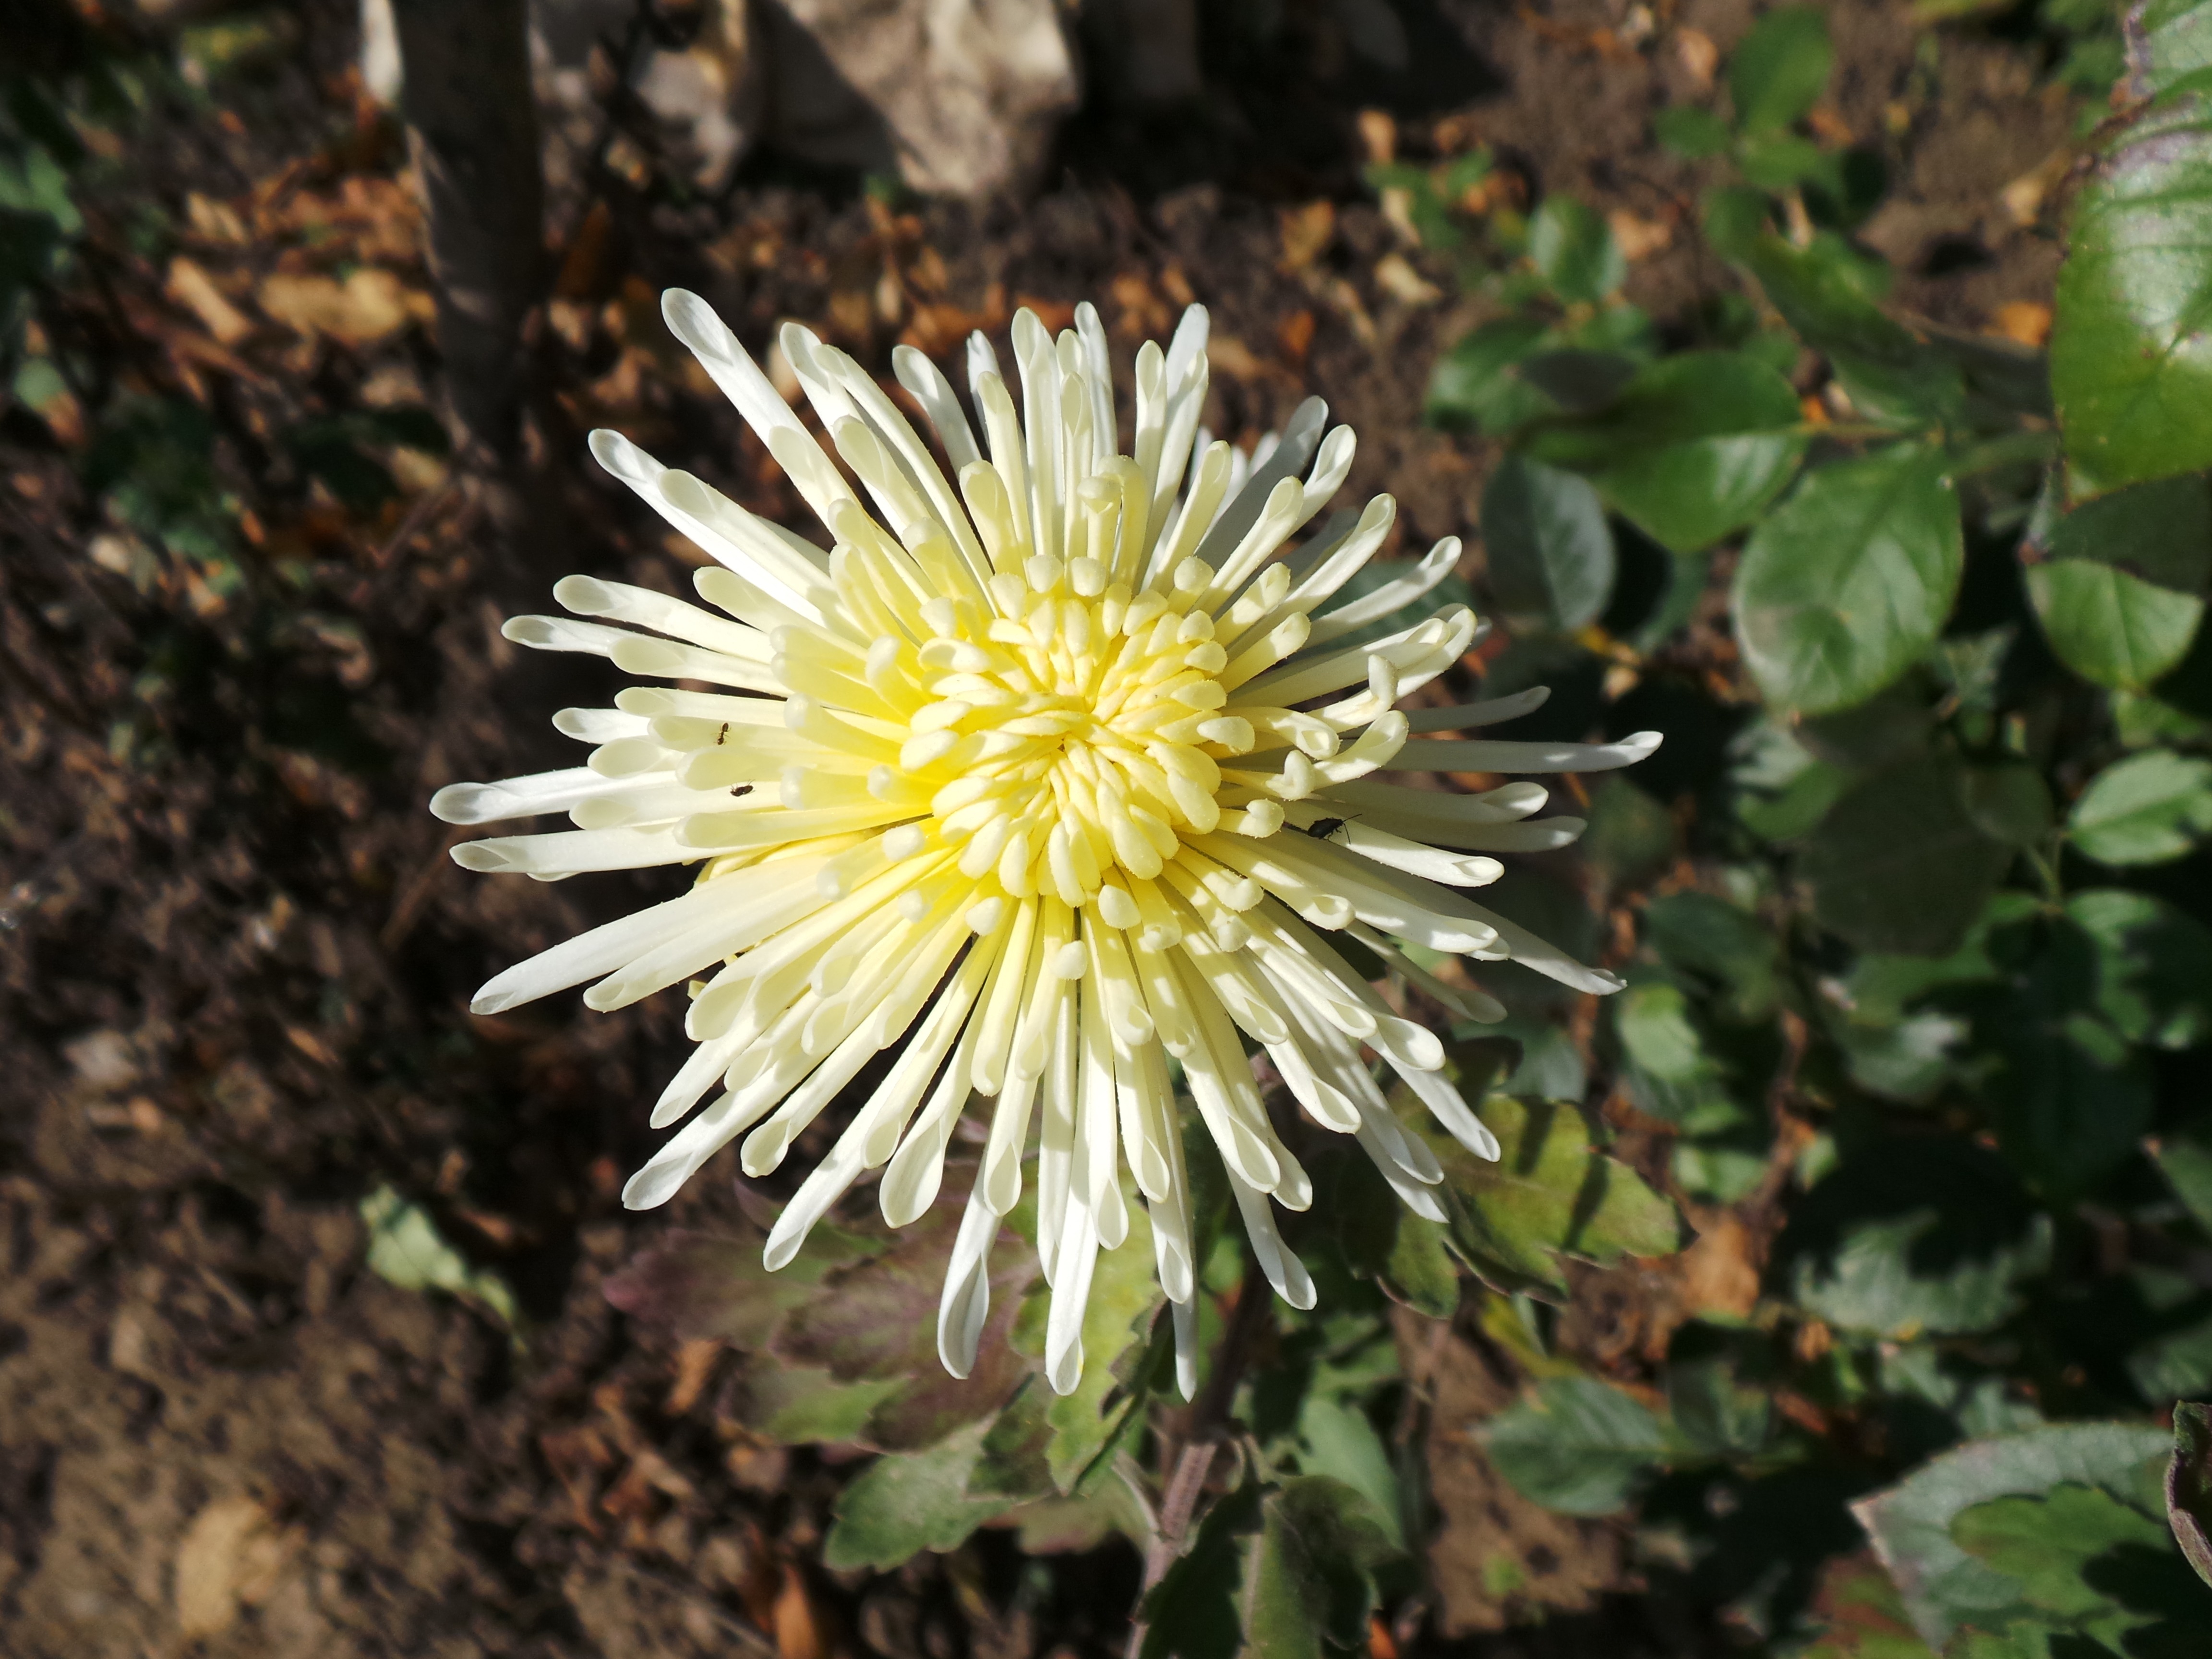
nature, plant, flower, petal, produce, macro, autumn, botany, yellow, flora, wildflower, outside, front, macro photography, garden flower, beautiful flower, flowering plant, daisy family, bright pink, land plant